Lao Airlines Flight 301

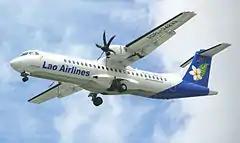
RDPL-34233, the aircraft involved in the accident, in July 2013

Lao Airlines Flight 301 was a scheduled domestic passenger flight from Vientiane to Pakse, Laos. On 16 October 2013, the ATR 72-600 aircraft operating the flight crashed into the Mekong River near Pakse, killing all 49 people on board. The accident was the first involving an ATR 72-600 and the deadliest ever to occur on Lao soil.